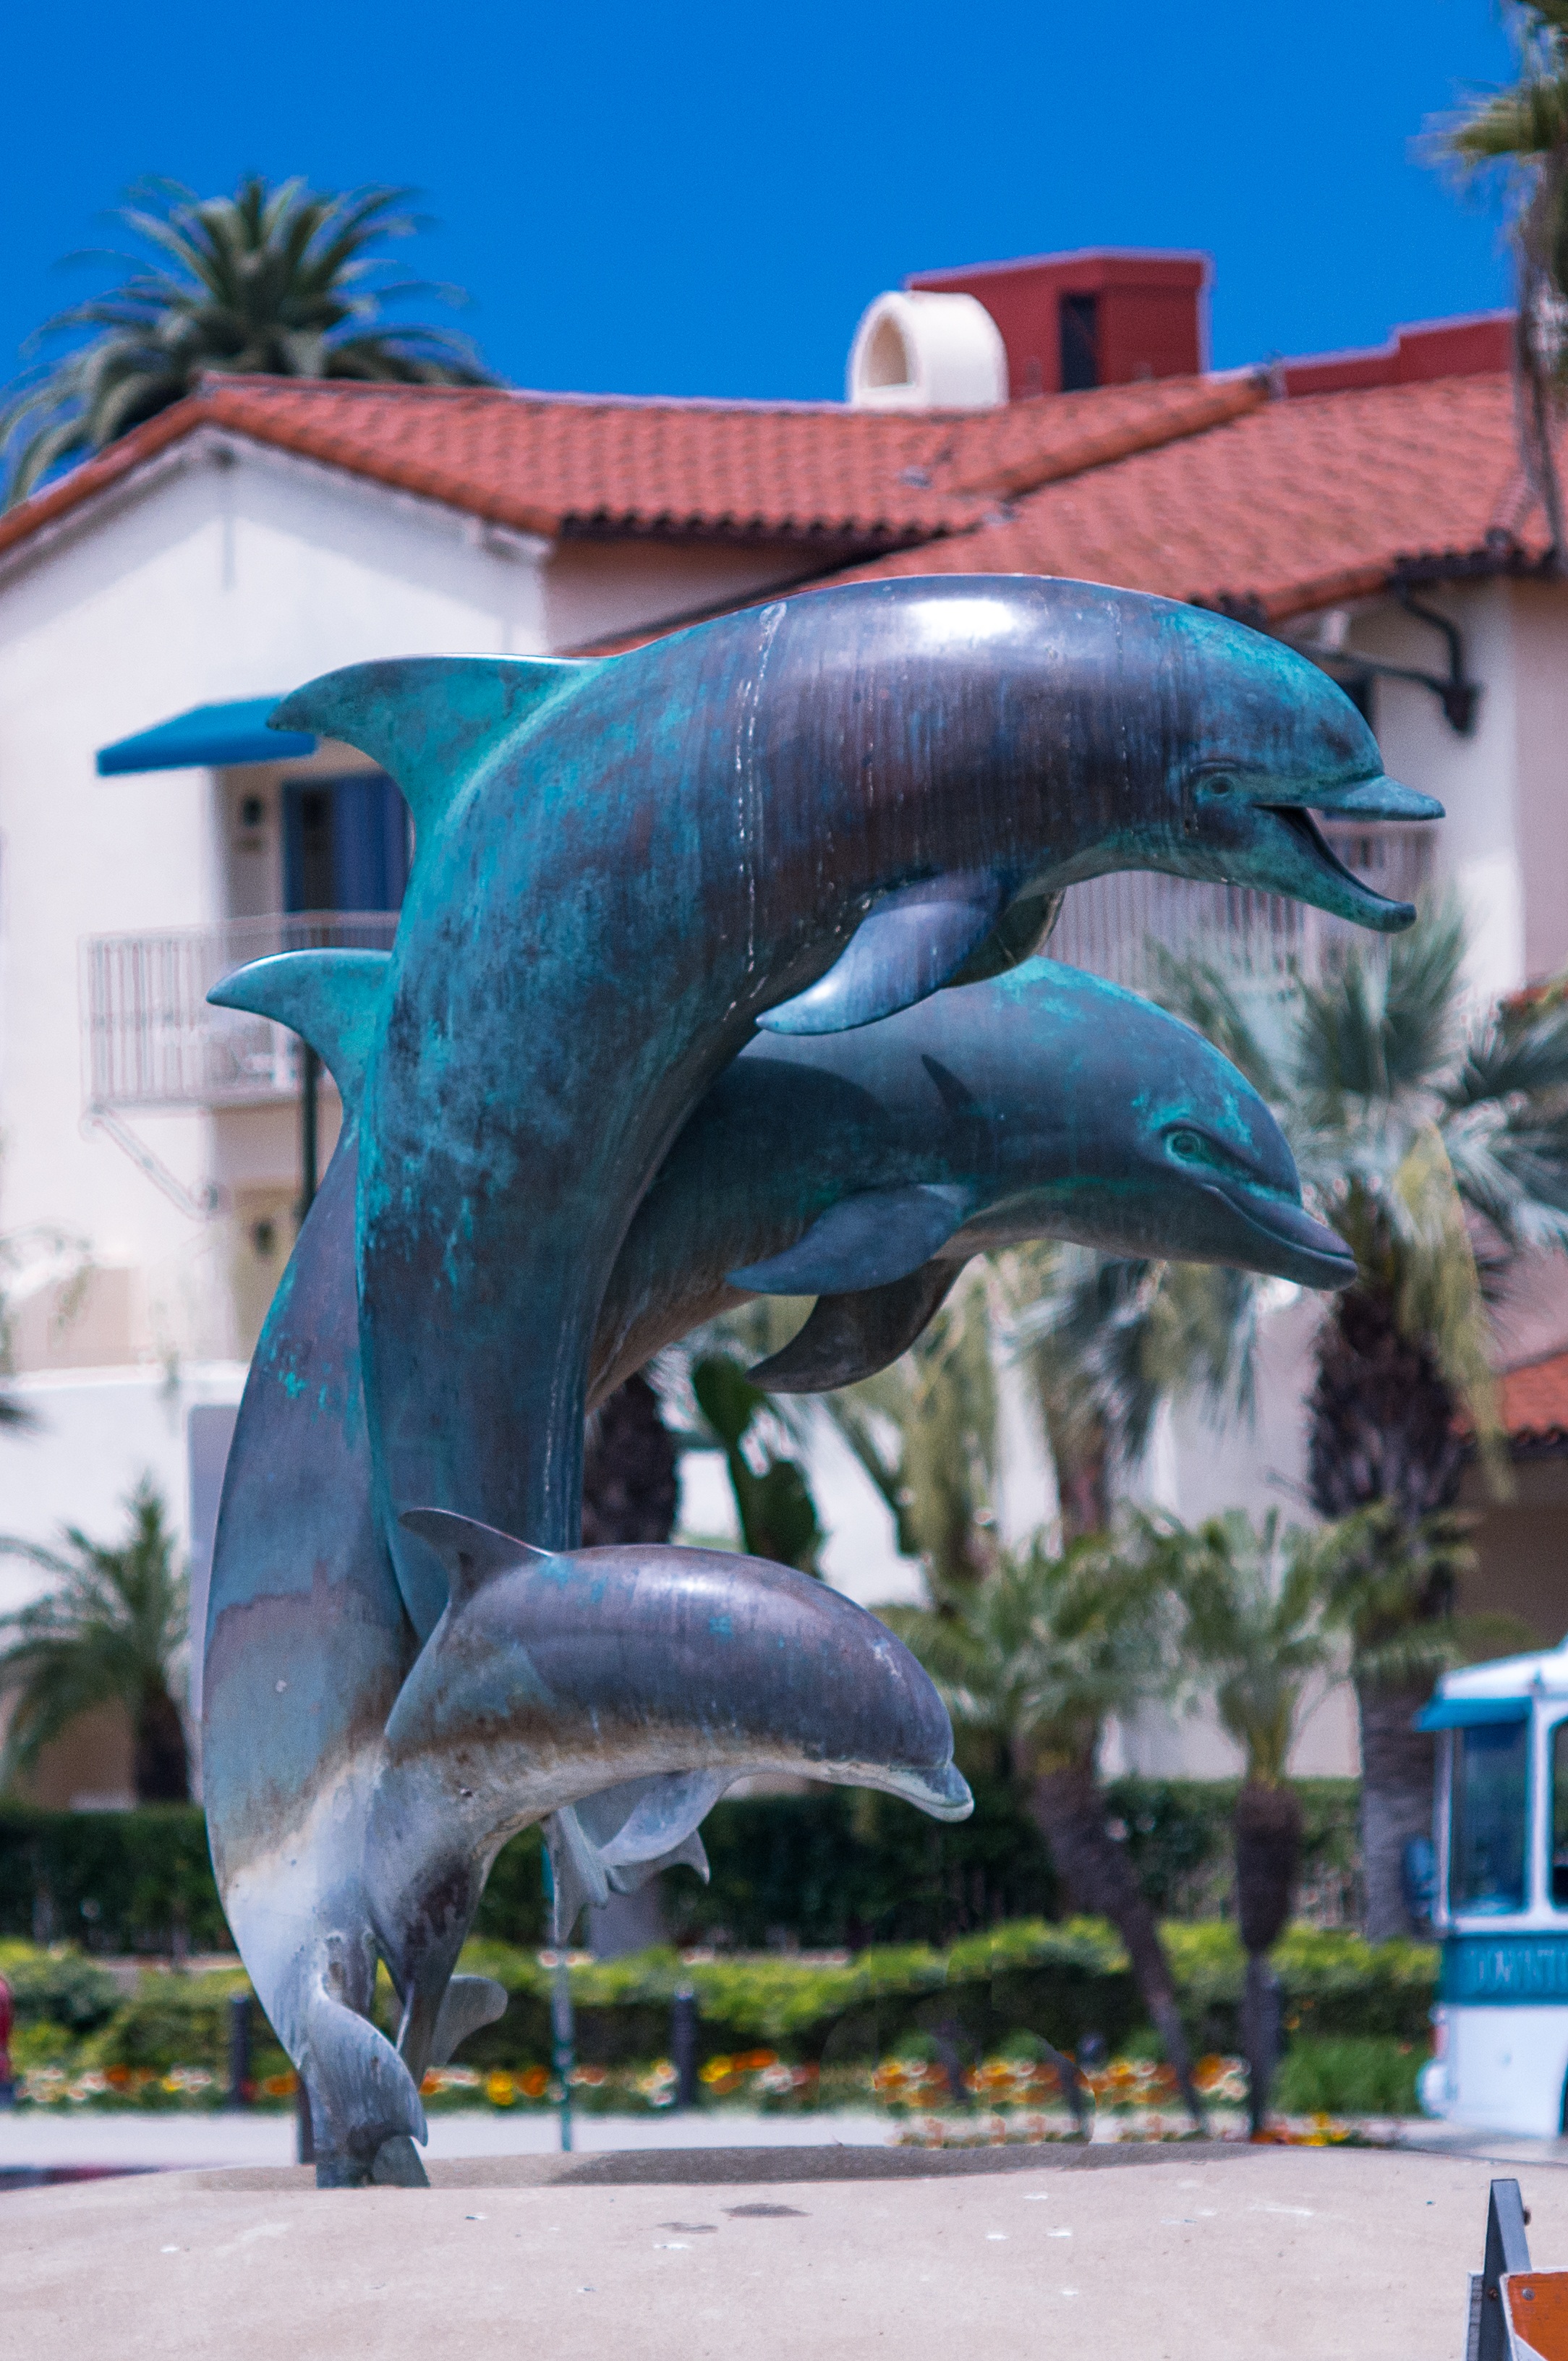
beach, sea, water, ocean, architecture, animal, monument, summer, statue, amusement park, landmark, blue, fish, tourism, california, sculpture, art, aquarium, marine, public, dolphin, marine mammal